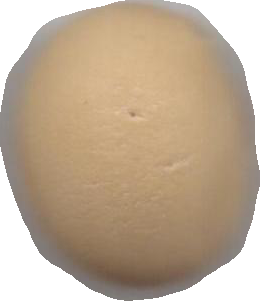
Variety: Dega